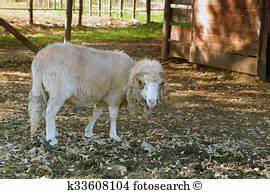
Label: pecora